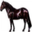
Label: horse